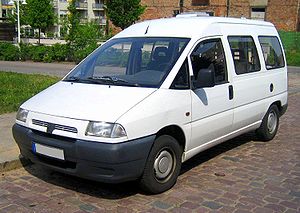
Peugeot Expert / Første generation (1995−2006)
Peugeot Expert (1995−2004)
Peugeot Expert er en let varebil produceret af Sevel Nord siden 1995.